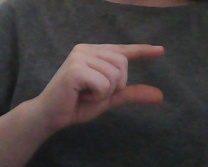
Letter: dal